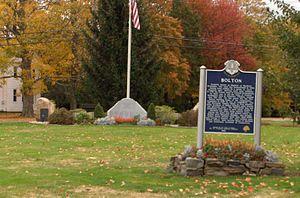
Bolton est une ville américaine située dans le comté de Tolland au Connecticut.